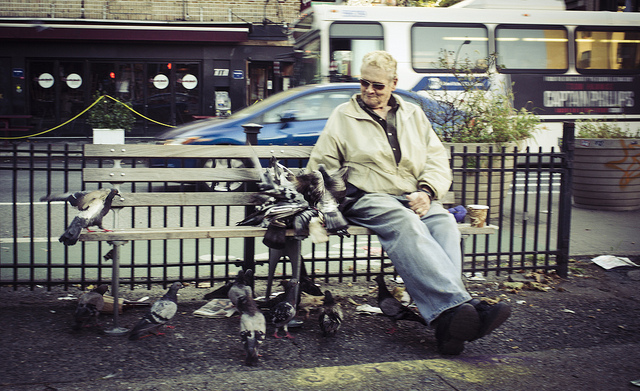
A street view shows a building entrance and traffic, including a bus, in the background, and to the foreground, a black iron fence, and a  bench with an older, seated person, looking at a flock of pigeons scattered on the ground and bench.